WLW

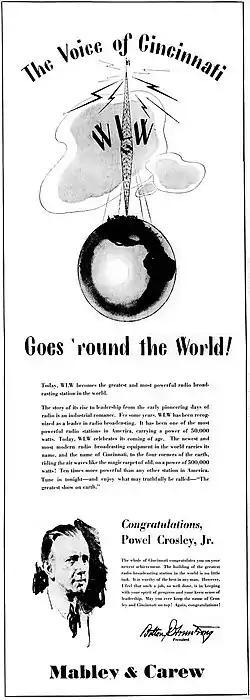
WLW debuted its 500,000 watt transmitter on May 2, 1934.

Crosley obtained a construction permit from the Federal Radio Commission (FRC) for the addition of a 500-kilowatt transmitter amplifier at the Mason complex, and spent some $500,000 ($ in ) constructing the equipment and facilities for the new amplifier and installation of an tall antenna.